1932 NCAA Men's Basketball All-Americans

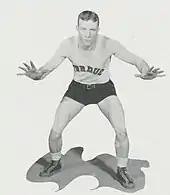
Members of the 1932 Consensus All-America team. Clockwise from upper left: Berger, Sale, Wooden, Witte (not pictured: Bender, Krause).

The consensus 1932 College Basketball All-American team, as determined by aggregating the results of three major All-American teams. To earn "consensus" status, a player must win honors from a majority of the following teams: the Helms Athletic Foundation, Converse and College Humor Magazine.